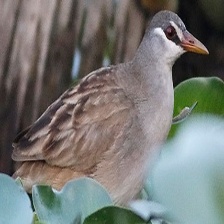
Species: WHITE BROWED CRAKE
Scientific name: AMAURORNIS CINEREA